The Circle (Portsmouth, Virginia)

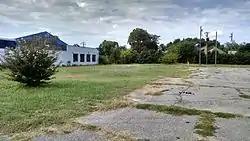
The site of the restaurant

The Circle was a historic building in Portsmouth, Virginia designed by Dorothy Pebworth and constructed in 1947 — as a single story, stuccoed concrete block building in the Moderne style — originally as a curb-service restaurant, subsequently becoming a dine-in restaurant.